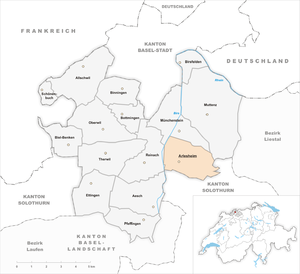
Arlesheim est une commune suisse du canton de Bâle-Campagne, chef-lieu du district homonyme.